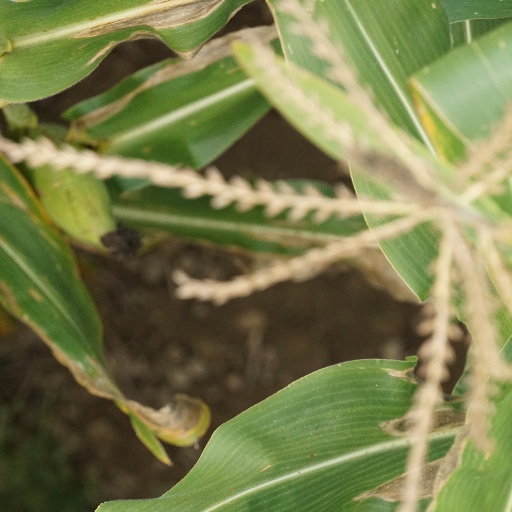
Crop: maize; corn